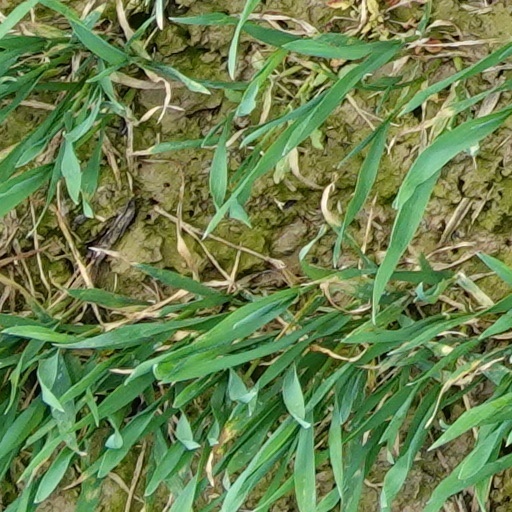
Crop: wheat